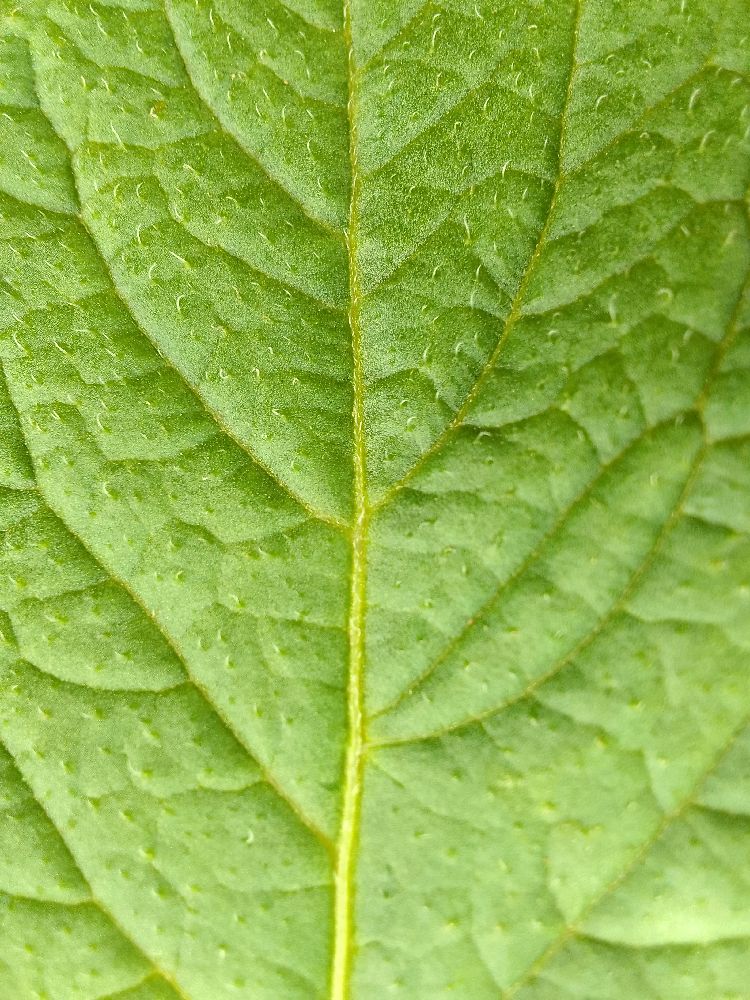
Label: Healthy